Saeid Mohammadpour

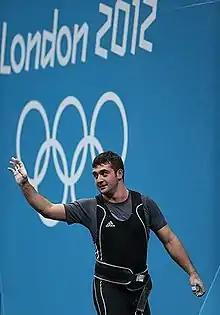
Mohammadpour during 2012 Summer Olympics

Saeid Mohammadpour Karkaragh (pronounced "Sigh-eed Moha-mad-pour-car-kara", born March 3, 1993, in Ardabil, Iran) is an Iranian weightlifter.